Osama bin Laden

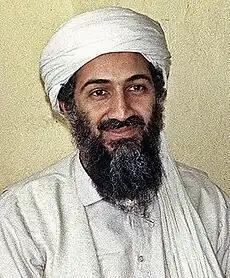
Bin Laden,

Osama bin Laden (10 March 19572 May 2011) was a militant leader who was the founder and first general emir of al-Qaeda. Ideologically a pan-Islamist, Bin Laden participated in the Afghan "mujahideen" against the Soviet Union, and supported the Bosnian "mujahideen" during the Yugoslav Wars. Opposed to American foreign policy in the Middle East, Bin Laden declared war on the United States in 1996 and advocated attacks targeting U.S. assets in various countries, and supervised the execution of the September 11 attacks inside the U.S. in 2001.